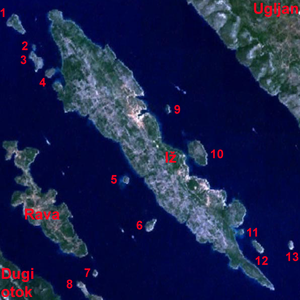
Iž est une île de Croatie située dans l'archipel de Zadar, dans la partie croate de la mer Adriatique. L'île compte 557 habitants.